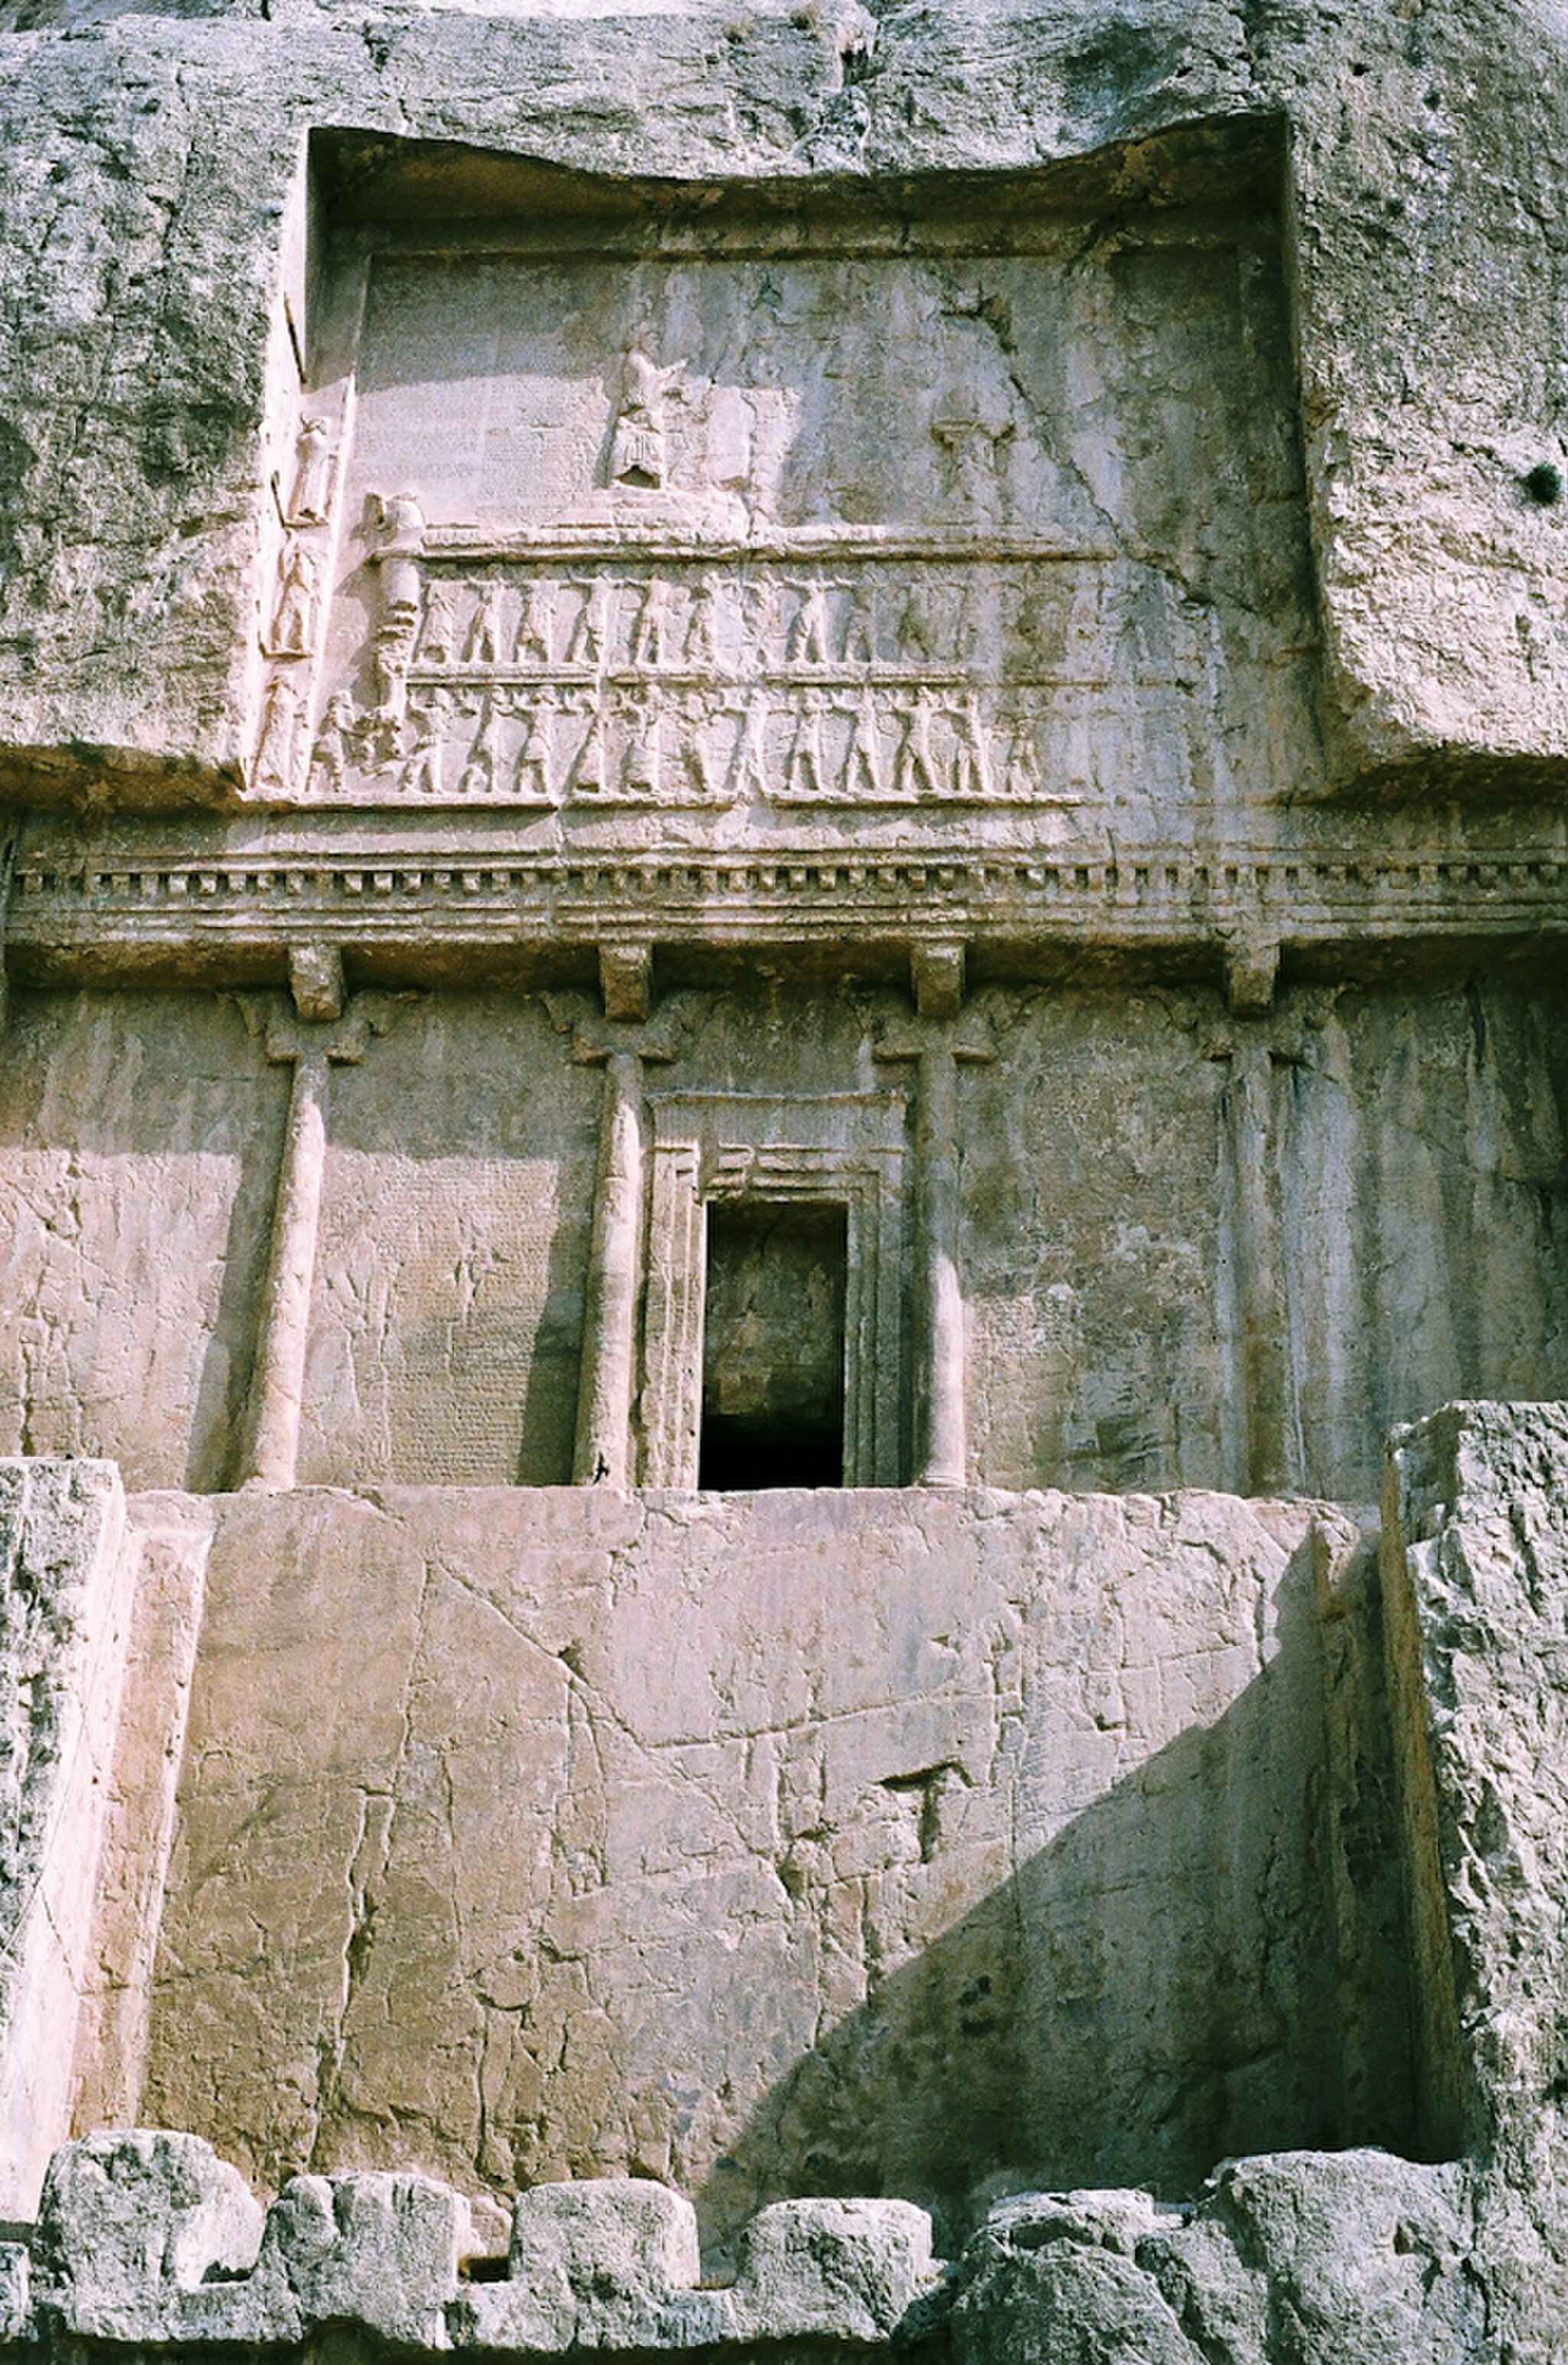
Title: Naqsh-e Rustam (4368741463)
Description: Achaemenid kings
Date: 2010-02-18 20:57
Categories: Tomb of Darius I, Flickr images reviewed by FlickreviewR 2, Photographs by Bijan Tehrani